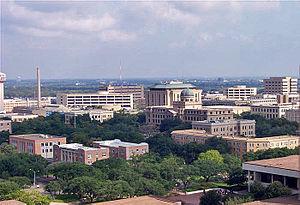
College Station est une ville du Texas, où se situe le campus de l'université A&M du Texas.